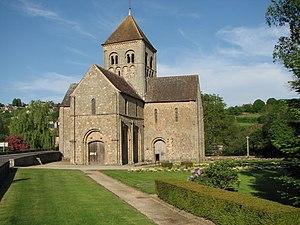
Église Notre-Dame-sur-l'Eau, Domfront, Orne, France
Le tourisme dans l’Orne est un tourisme qui, outre un patrimoine architectural et culturel relativement riche, est très axé sur le caractère naturel du département.
Le sentier de grande randonnée 22, le GR 22, est défini par la Fédération française de la randonnée pédestre ainsi :
L'église Notre-Dame-sur-l'Eau est l'église d'un prieuré de l'abbaye de Lonlay située à Domfront en Poiraie, dans le département français de l'Orne en région Normandie.